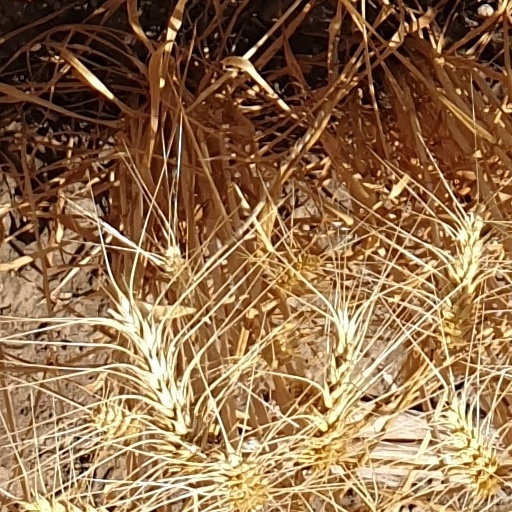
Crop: wheat